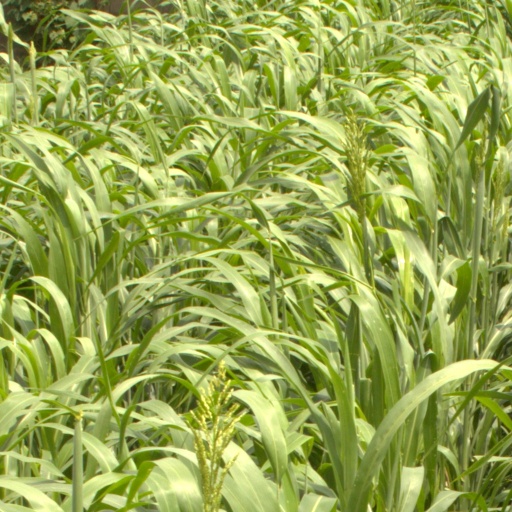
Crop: sorghum